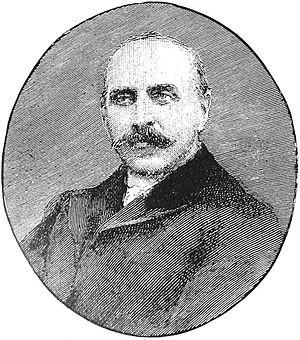
Nicolas Jean Robert Conrad Auguste Sandherr est un officier français mêlé à l'affaire Dreyfus.